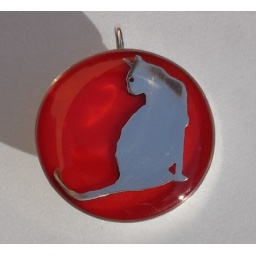
Sterling silver dome with bright red pigmented resin under hand cut cat all covered in a clear shining resin.